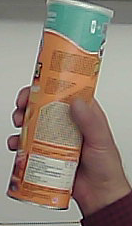
Product: pringles_paprika